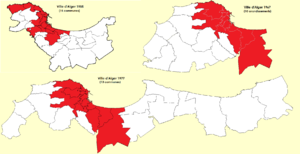
Evolution de la composition de la ville d'Alger entre 1959 et 1985
Alger, est la capitale de l'Algérie et en est la ville la plus peuplée.